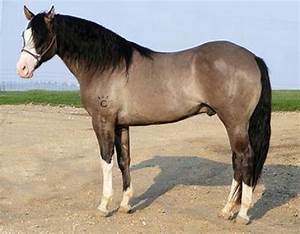
Label: cavallo